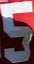
Number: 5